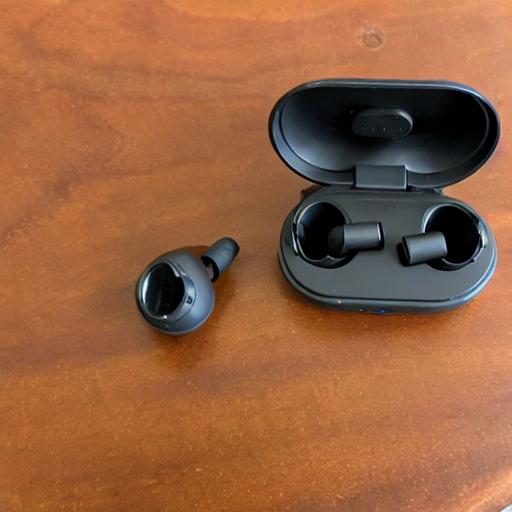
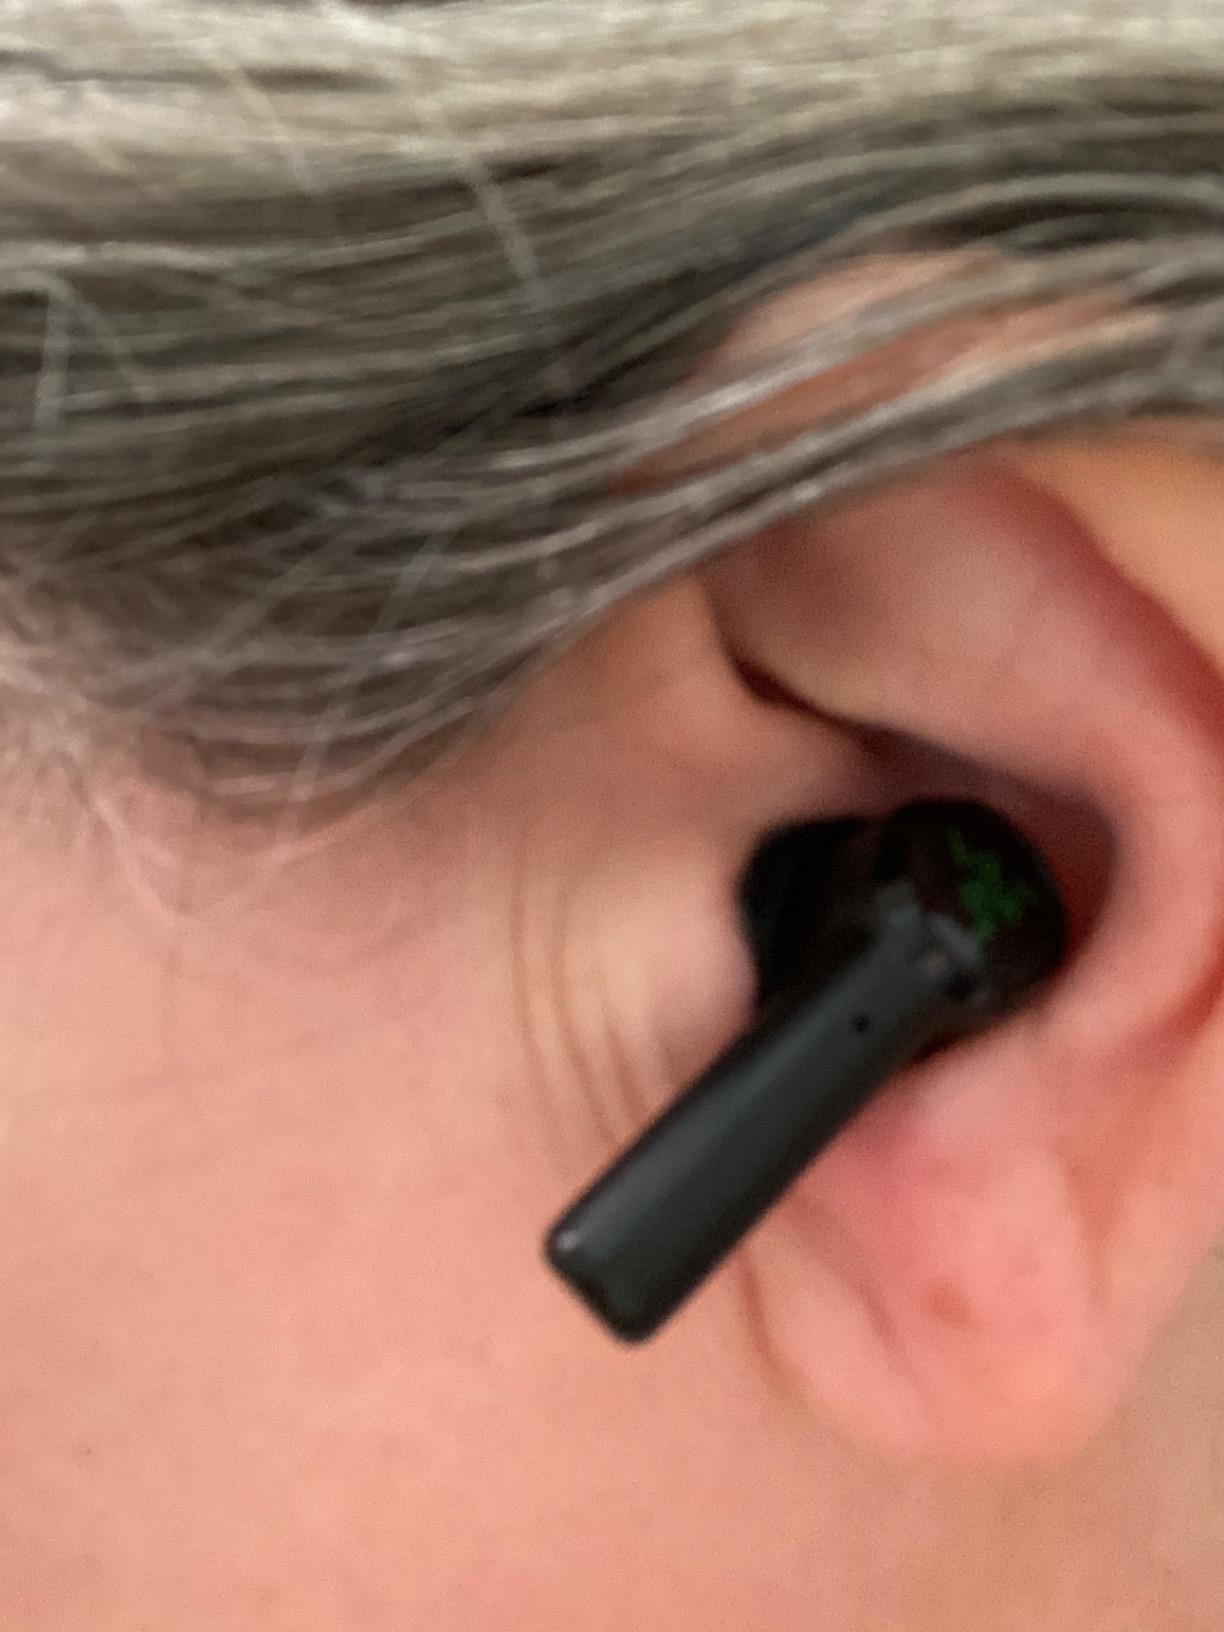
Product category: earbuds
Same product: no